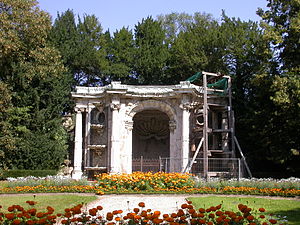
Neptungrotte
Neptungrotten under restaureringsarbejde, 2009.
Neptungrotte er en bygning i parkanlægget Sanssouci i Potsdam i den tyske delstat Brandenburg. Den blev opført i områdets østlige side i forbindelse med planlægningen af talrige springvand. På ordre fra kong Frederik den Store udarbejdede Georg Wenzeslaus von Knobelsdorff et udkast til bygningen, som kom til udførelse i årenen fra 1751 til 1757. Arbejdet med grotten og dens udsmykning med skulpturer blev i 1754 overdraget til billedhuggeren Johann Peter Benkert.